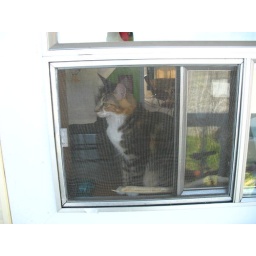
Springs in the kitchen window